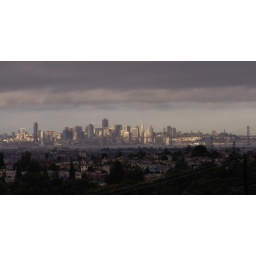
San Francisco and the two bridge view, as seen from a hill in Millsmont, Oakland, California